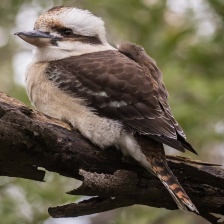
Species: KOOKABURRA
Scientific name: DACELO